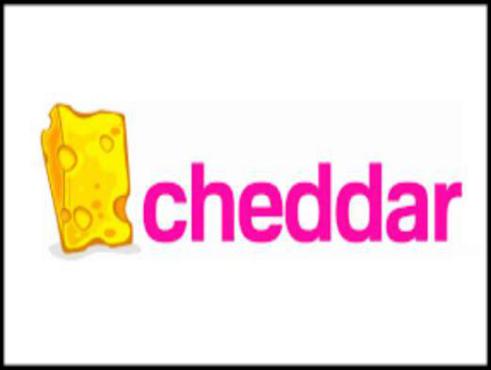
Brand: cheddarie
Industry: Food